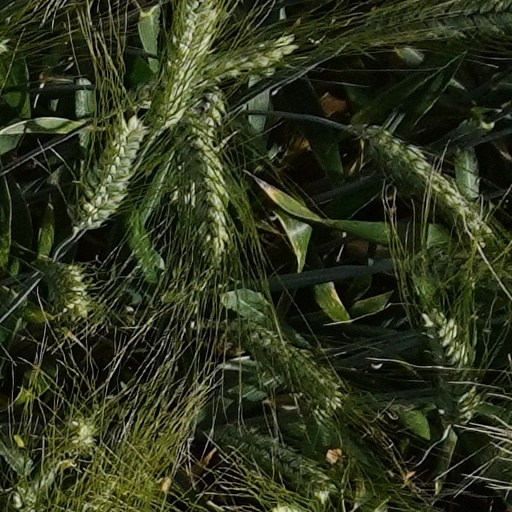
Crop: wheat